List of Roman civil wars and revolts

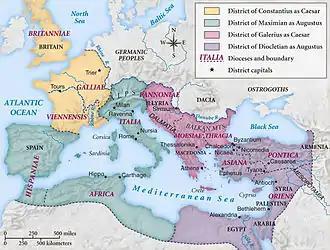
The Roman Empire under the Tetrarchy, with the territory of Constantius (yellow), Maximian (green), Galerius (pink), and Diocletian (purple)

The 4th century begins with civil war resulting in the ascendancy of Constantine I, then, after his death, the progressive Christianization of the empire, and wars with Sassanid Persia and Germanic tribes, punctuated frequently with more civil wars.